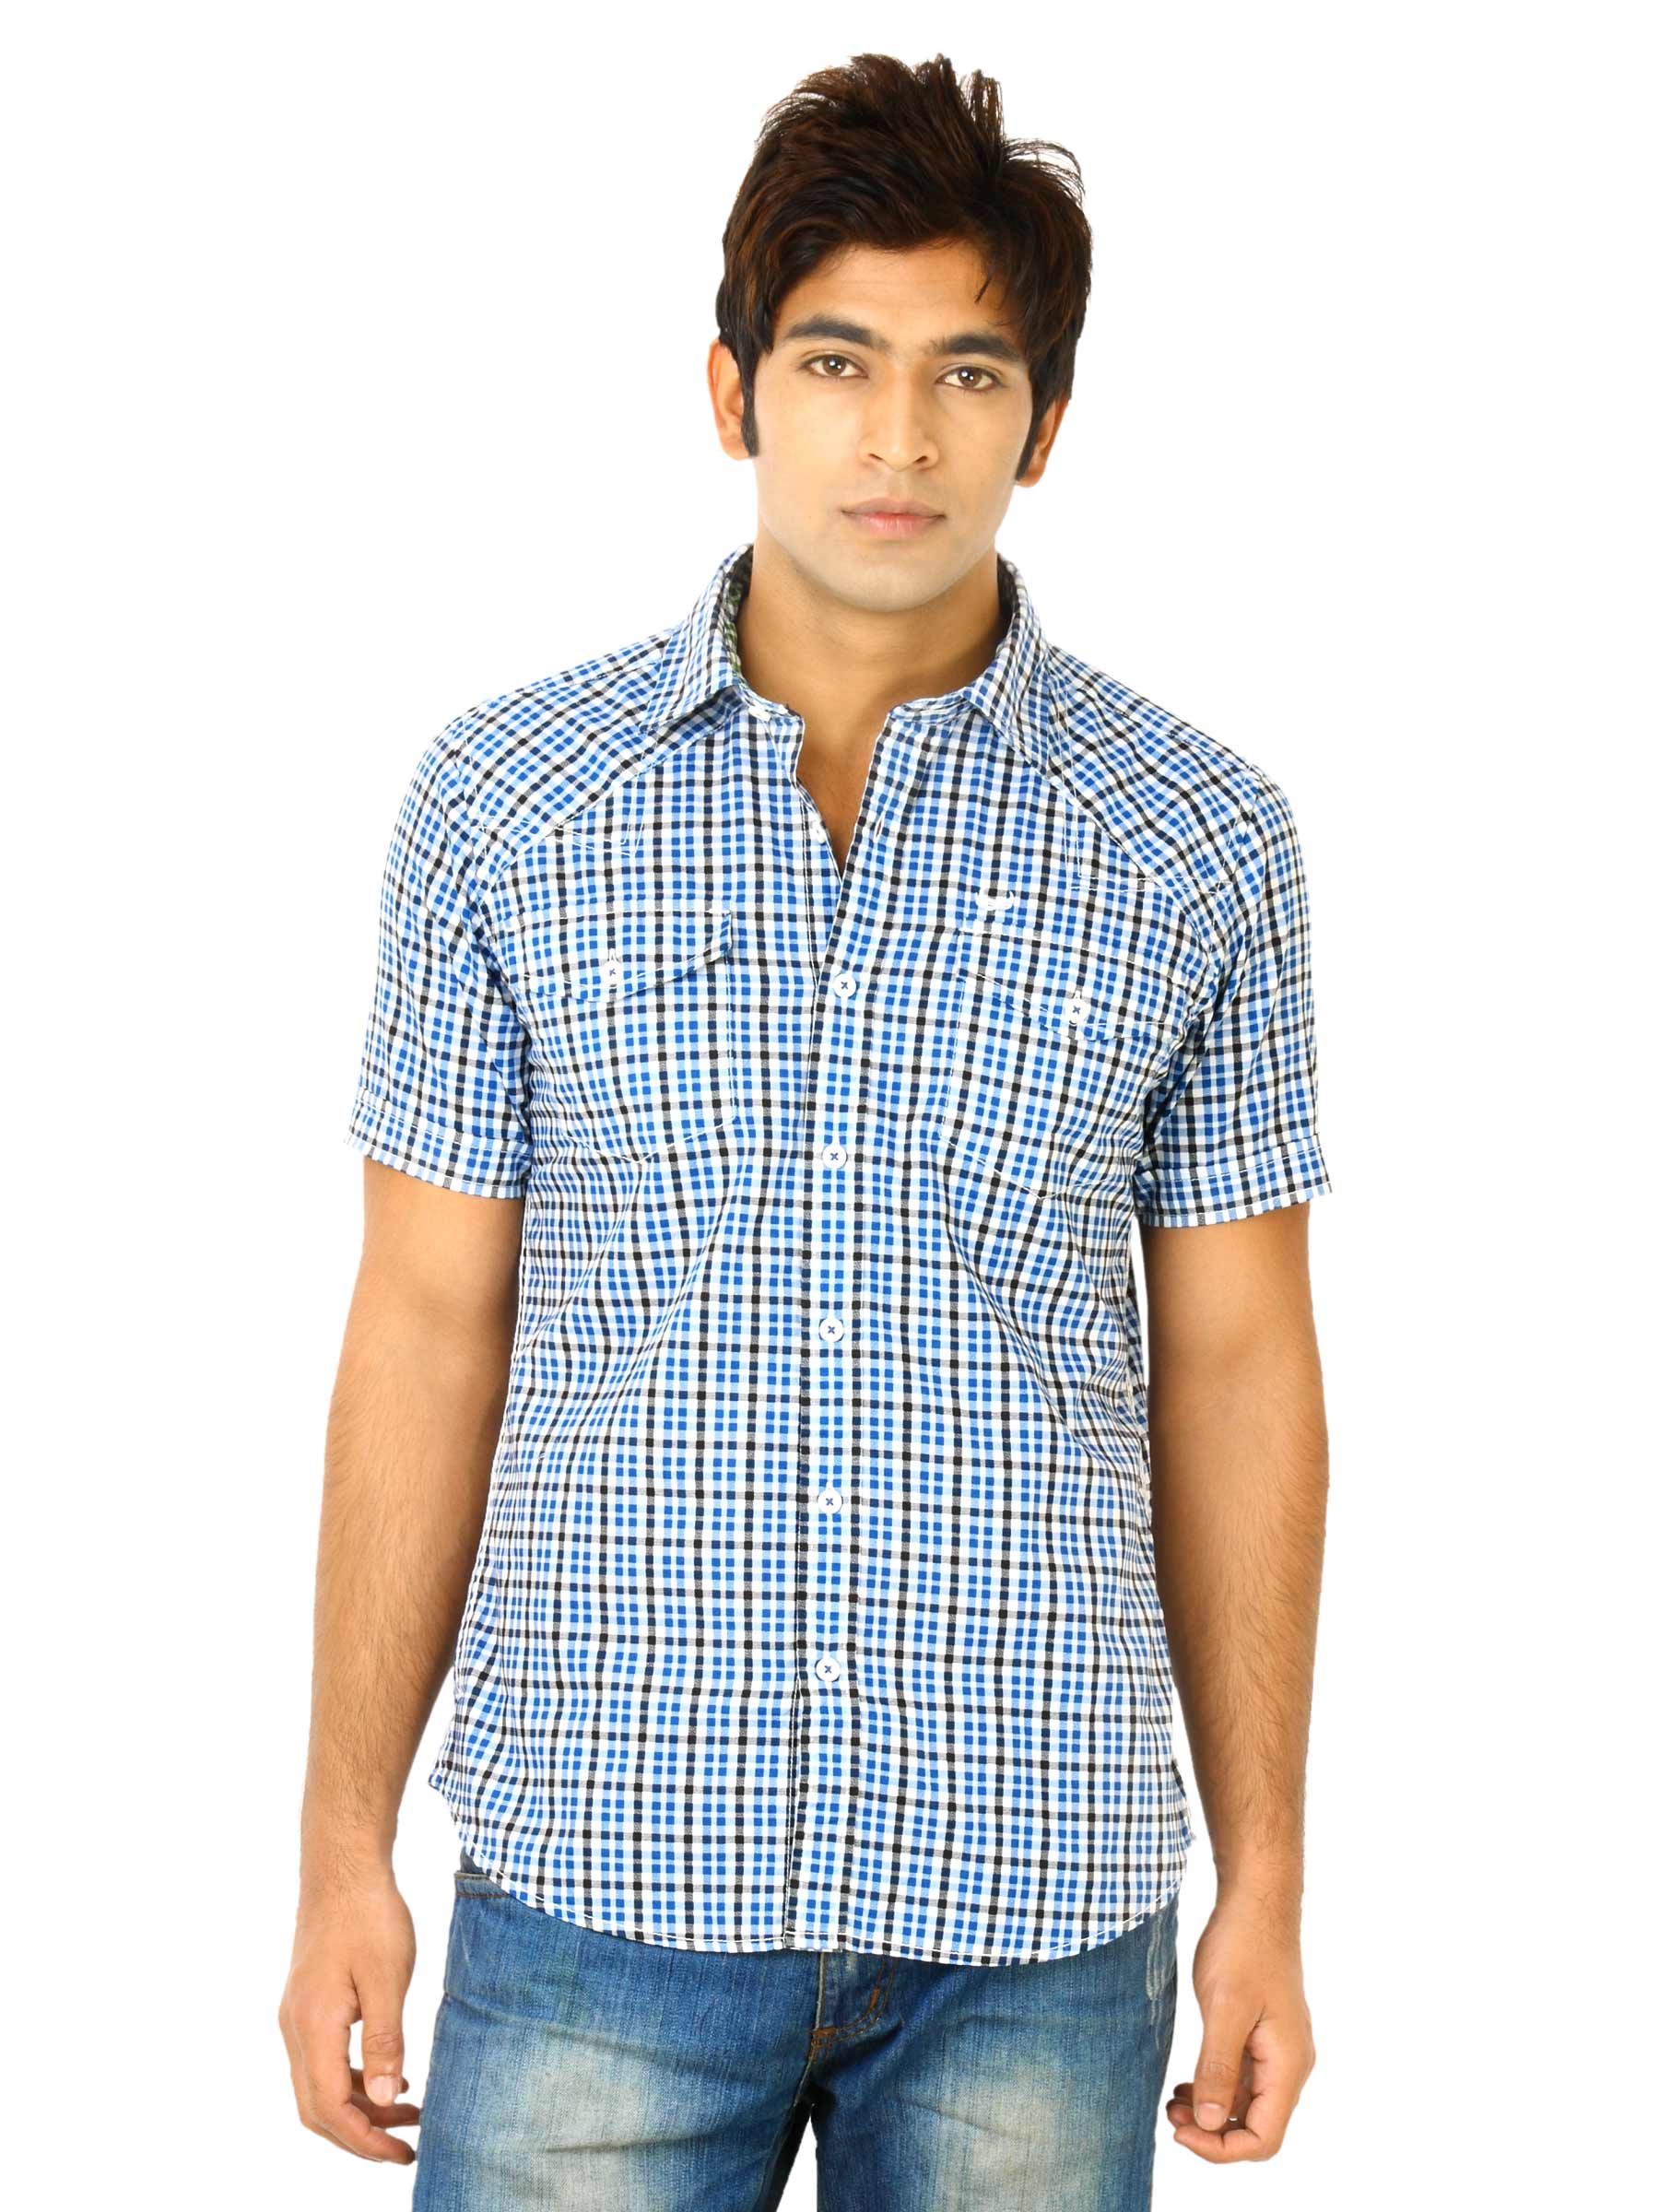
Flying Machine Men Ydc Blue Shirts
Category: Apparel / Topwear / Shirts
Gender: Men
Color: Blue
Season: Fall 2011
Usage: Casual